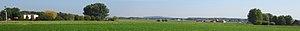
Templeuve
Templeuve est une section de la ville belge de Tournai, située en Wallonie picarde et en Flandre romane dans la province de Hainaut.